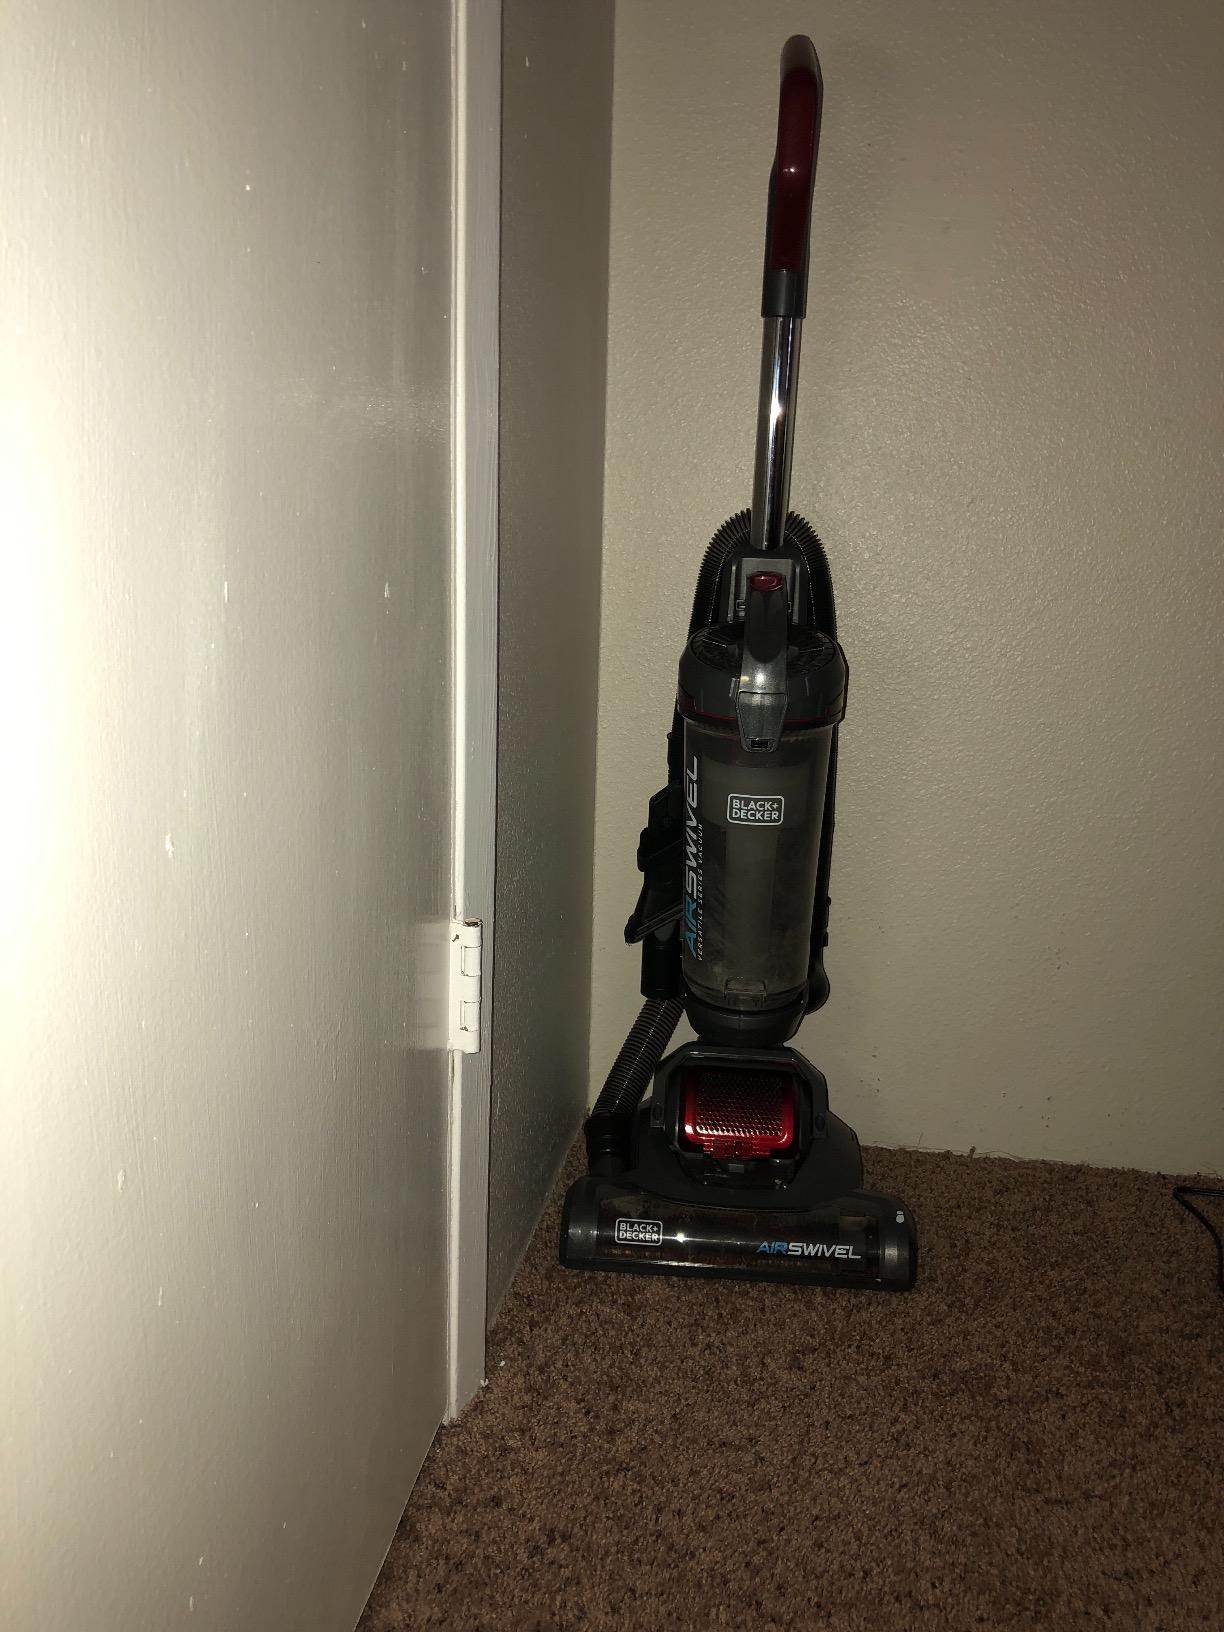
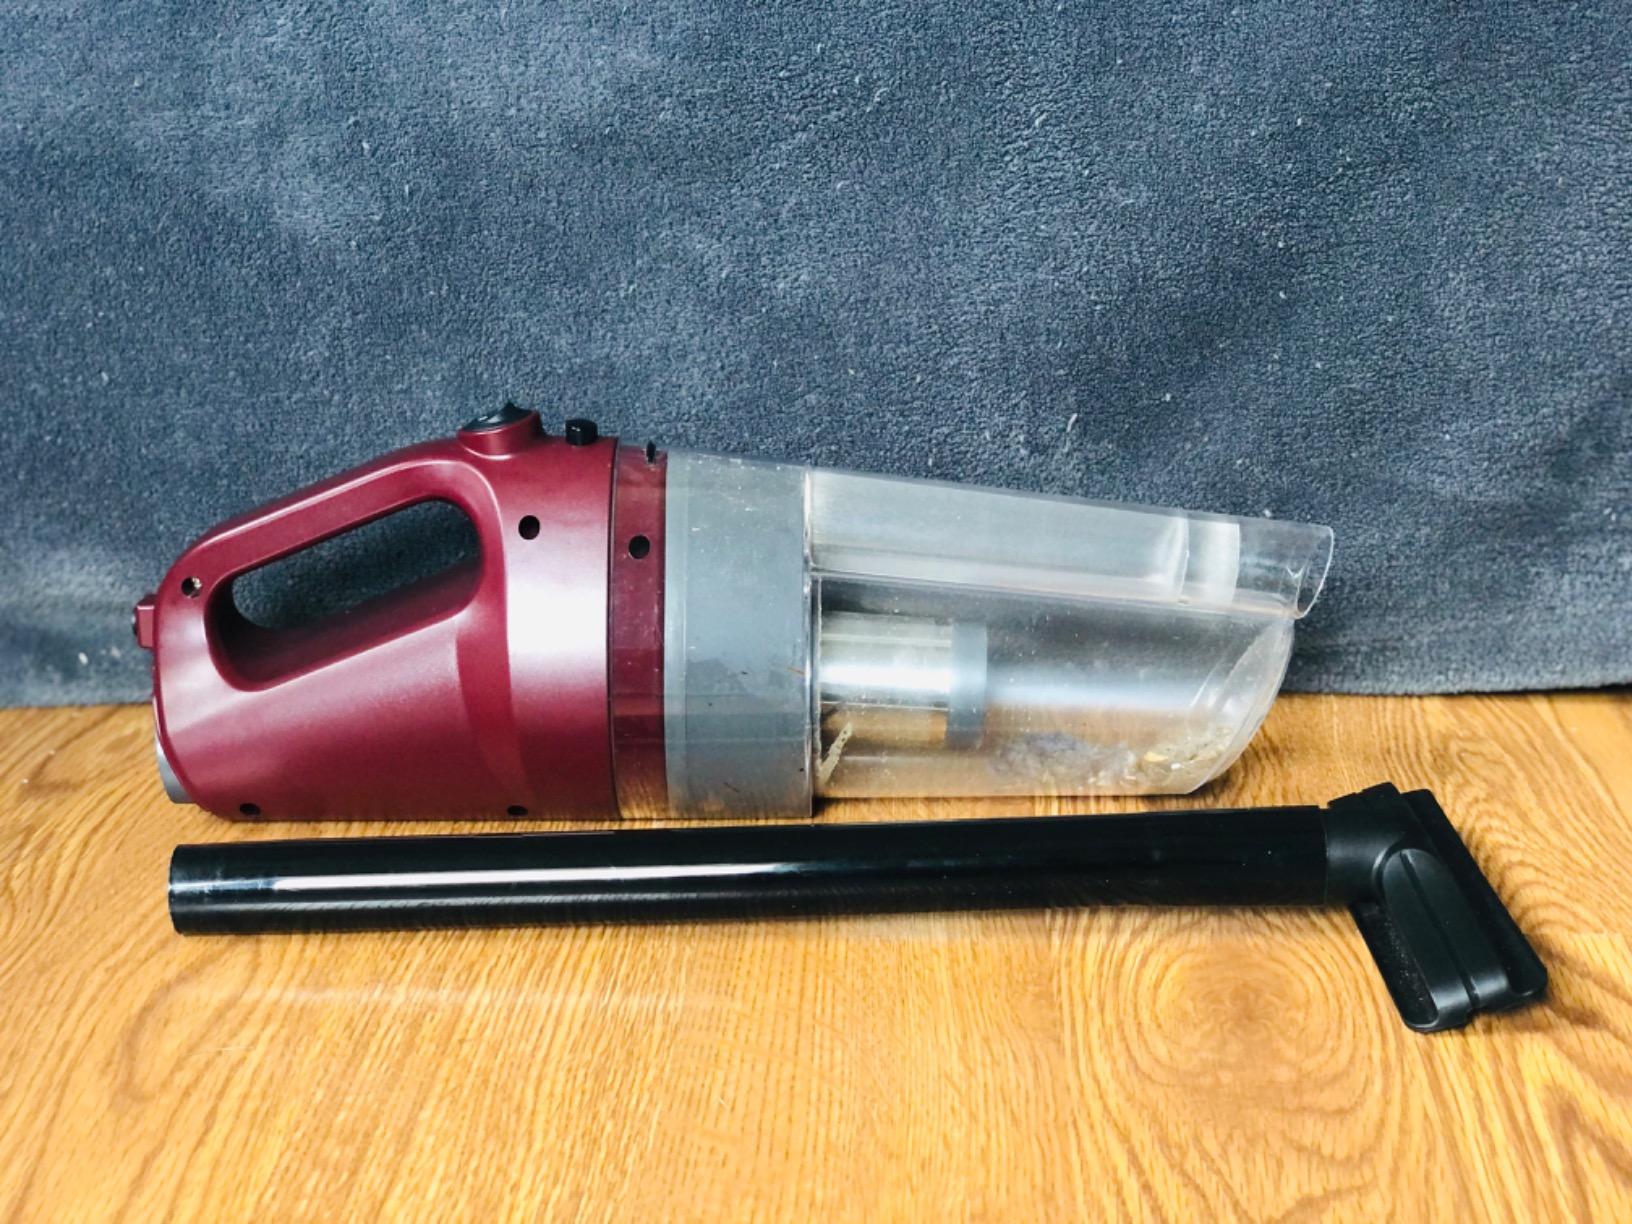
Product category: items_vacuum
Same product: no